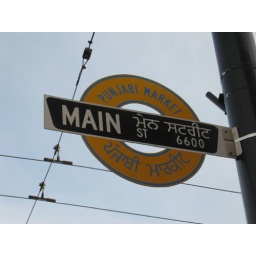
Punjabi street sign in Canada